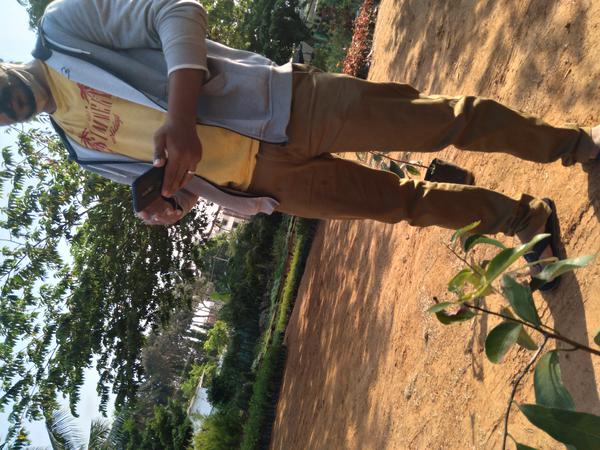
Plant: Mango